Air Dynasty

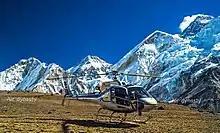
Air Dynasty Eurocopter AS350 in front of the Himalayas

Air Dynasty Heli Service Pvt. Ltd. is a helicopter airline based at Tribhuvan International Airport in Kathmandu, Nepal, operating chartered helicopter services. The company was established in 1993 and mainly carries out domestic chartered helicopter flights throughout Nepal from its three hubs in Kathmandu, Pokhara, and Lukla. It is currently banned from flying in EU airspace.